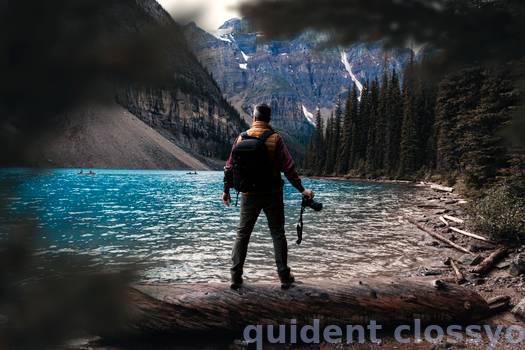
Label: Watermark